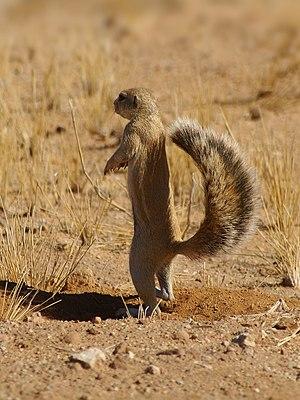
Des ecureuils de terre (fr:Xerus inauris), près de Solitaire, en Namibie